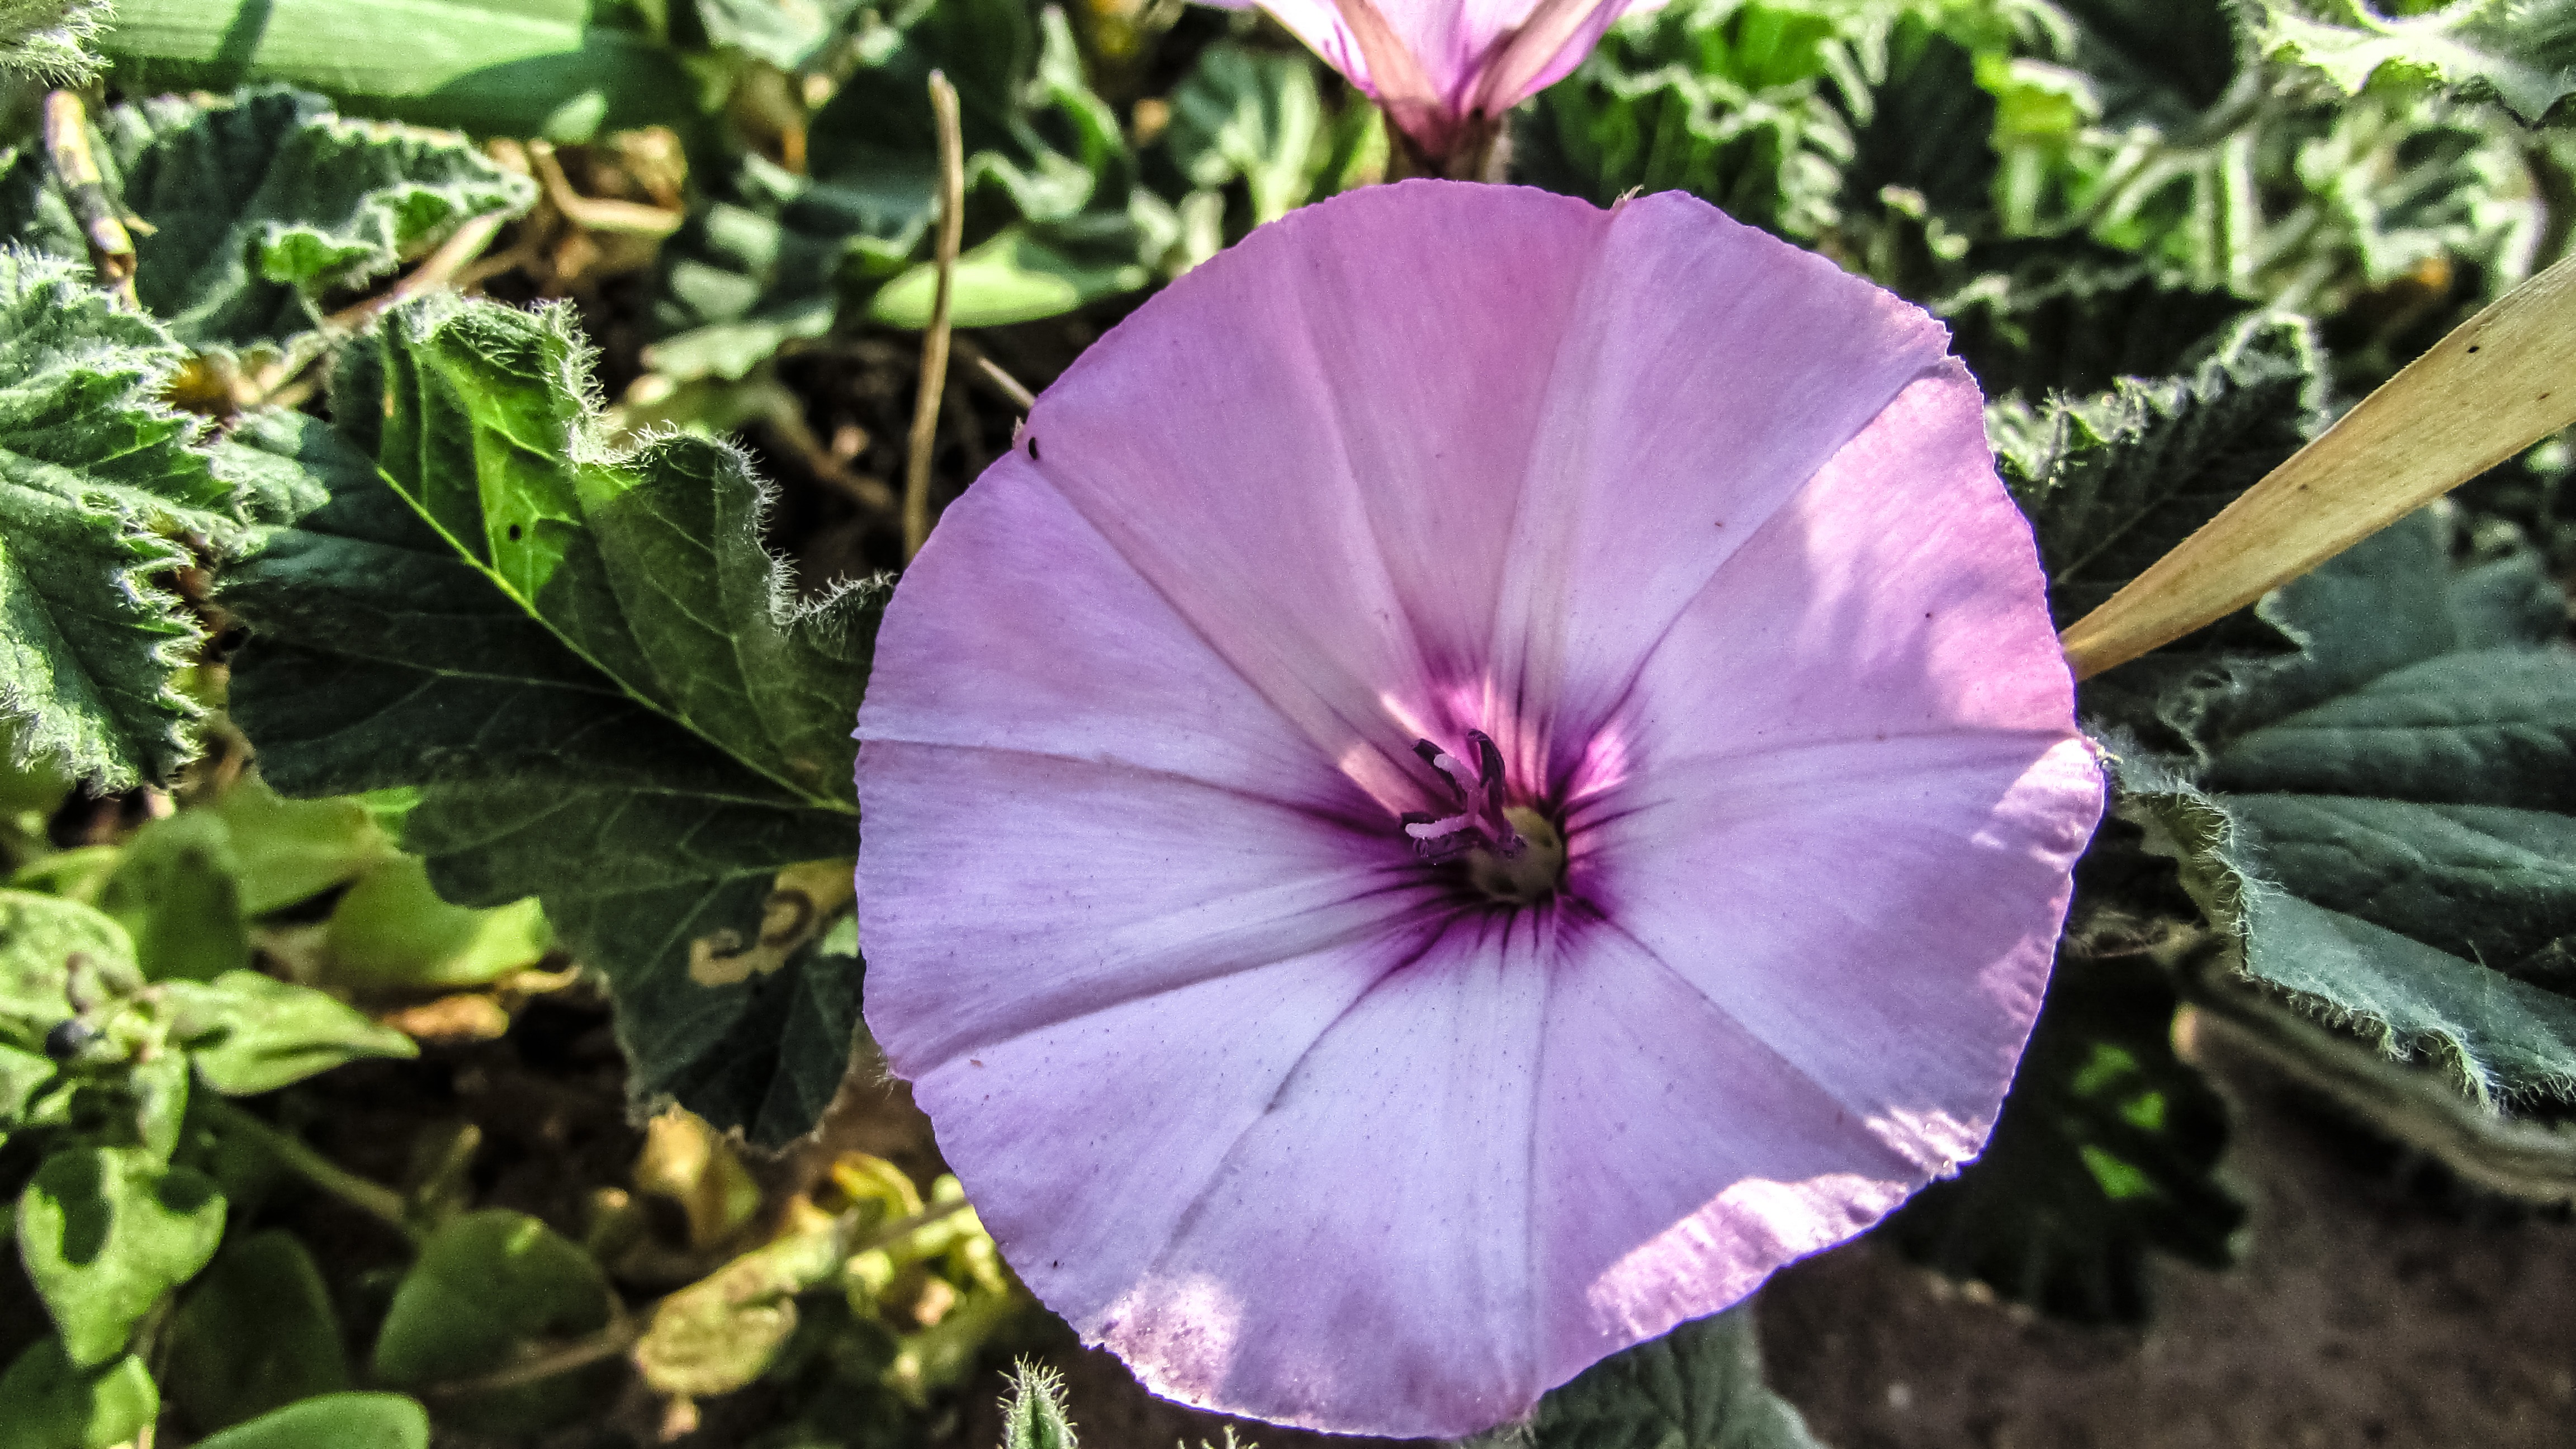
nature, plant, flower, purple, petal, bloom, spring, botany, garden, flora, wildflower, morning glory, cyprus, moonflower, macro photography, flowering plant, annual plant, land plant, violet family, morning glory family, beach moonflower